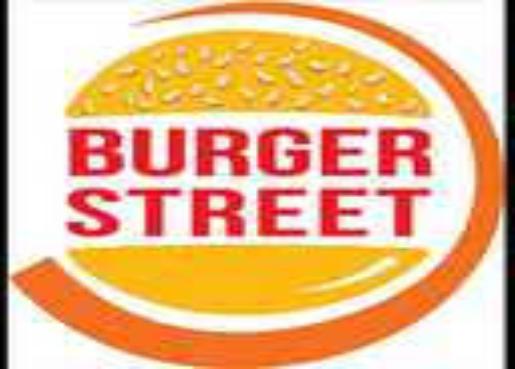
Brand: Burger Street
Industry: Food